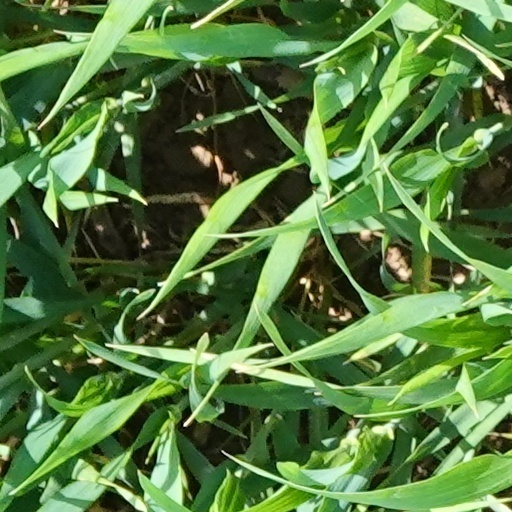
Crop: wheat